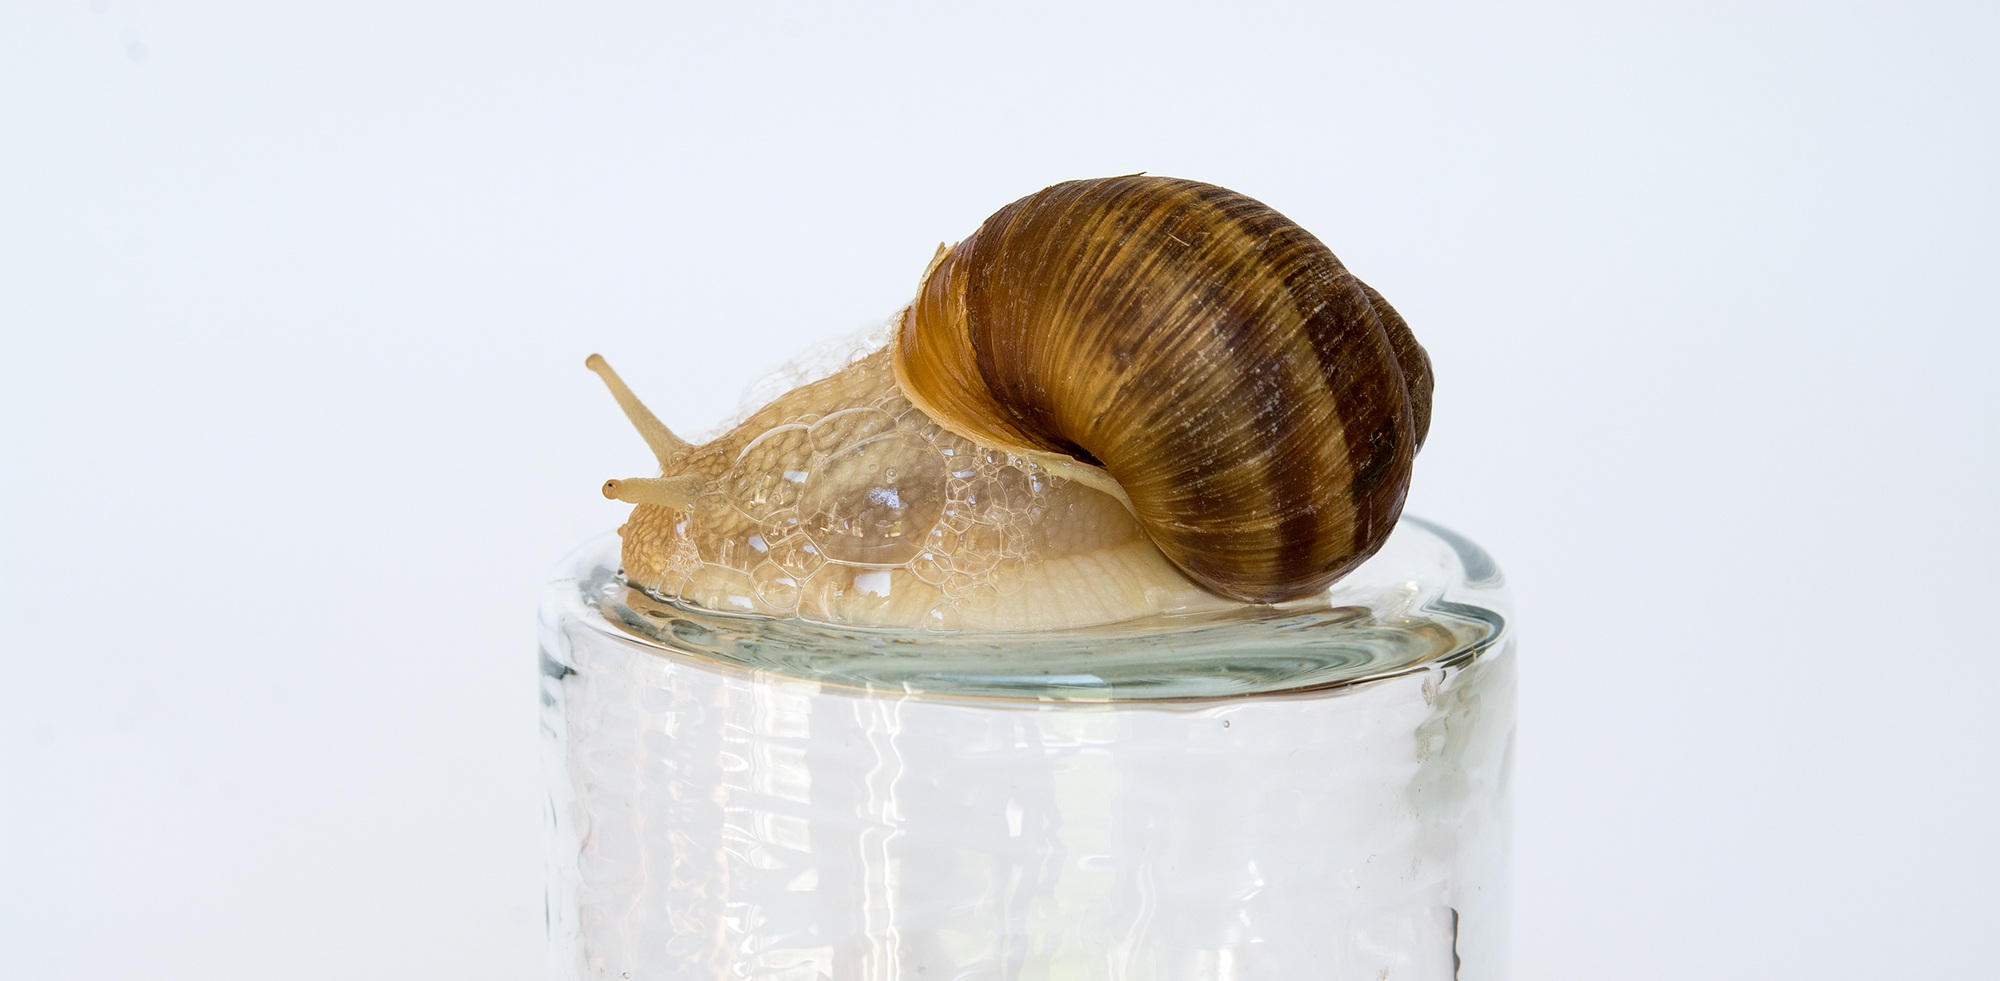
animal, brown, reptile, close, shell, invertebrate, mollusk, snail, molluscs, slowly, snails and slugs